Bracera

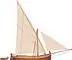
A single masted lateen sail bracera

The lateen style triangular shaped sail was used in the Mediterranean as early as the Antique time. With the weak winds frequent in the Mediterranean basin, the lateen sail quickly replaced other forms of sails as it made sailing against the wind possible. The rig was commonly consisting of the mast, the lanteen with a triangular sail attached to it, the halliard for raising the lanteen, the parrel (usually placed on the left mast side); a sequence of thin short ropes on the sail for shortening it, the tacking rig used for insuring the front lateen end, and the sheet or "poža" / "škota" for keeping in place the back sail end.